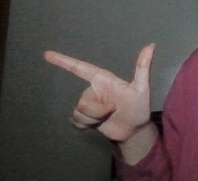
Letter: yaa